The Man with the Getaway Face

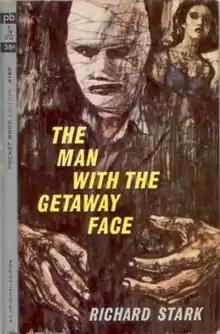
First edition (1963), with cover art by Harry Bennett.

The Man with the Getaway Face (1963) is a crime thriller novel, written by Donald E. Westlake under the pseudonym Richard Stark and published by Pocket Books. It was also published under the title "The Steel Hit". It is the second of the Parker novels.